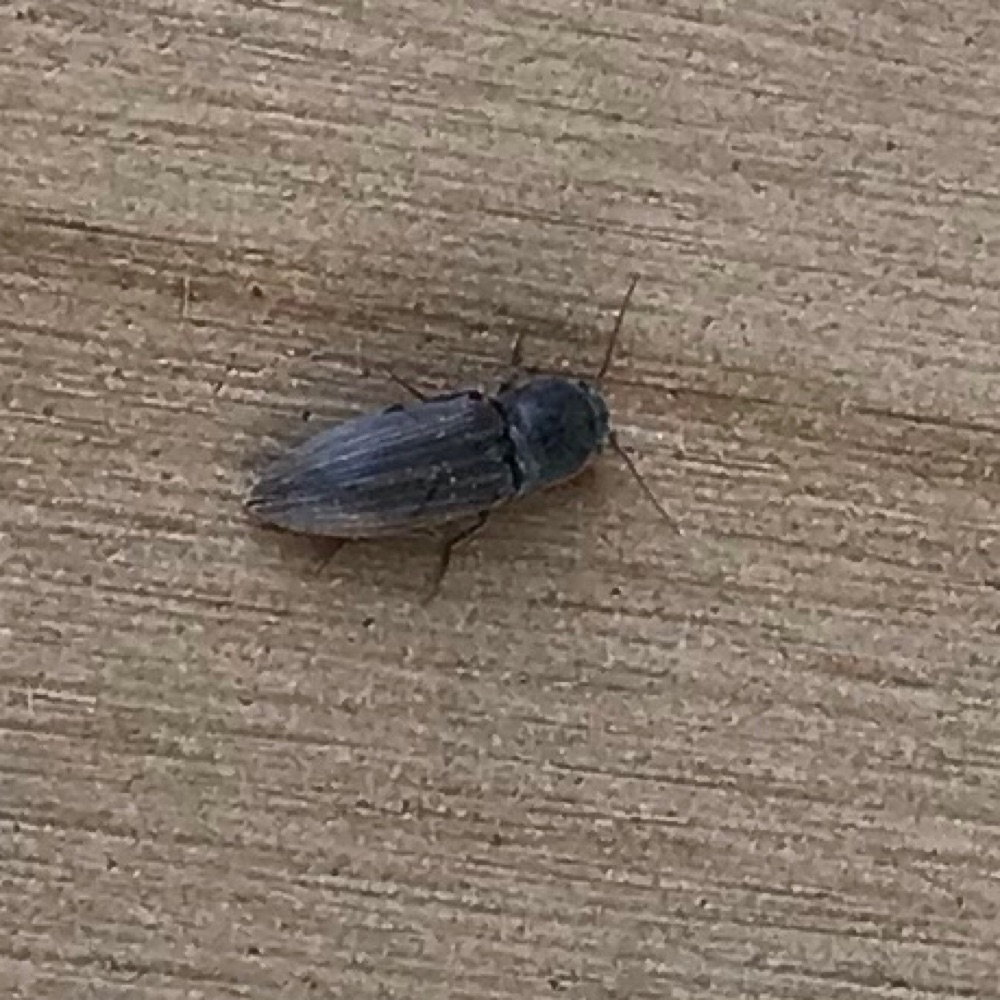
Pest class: clickbeetles_wireworms